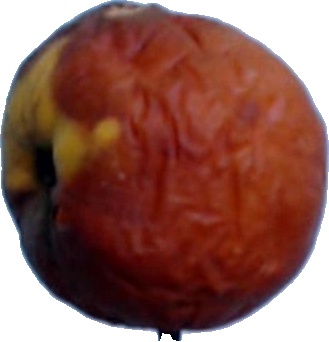
Label: apple_rotten_1